Proton pack

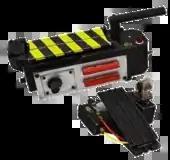
A replica of the ghost trap used in the original film

The proton pack, designed and built by Dr. Egon Spengler, is a man-portable cyclotron system (and indeed Dr. Peter Venkman refers to the proton packs in one scene as "unlicensed nuclear accelerators"), that is used to create a charged particle beam—composed of protons—that is fired by the particle thrower (also referred to as the "neutrona wand"). Described in the first movie as a "positron collider", it functions by colliding high-energy positrons to generate its proton beam. The beam allows a Ghostbuster to contain and hold "negatively charged ectoplasmic entities". This containment ability allows the wielder to position a ghost above a trap for capture. The stream is also quite destructive to physical objects, and can cause extensive property damage.